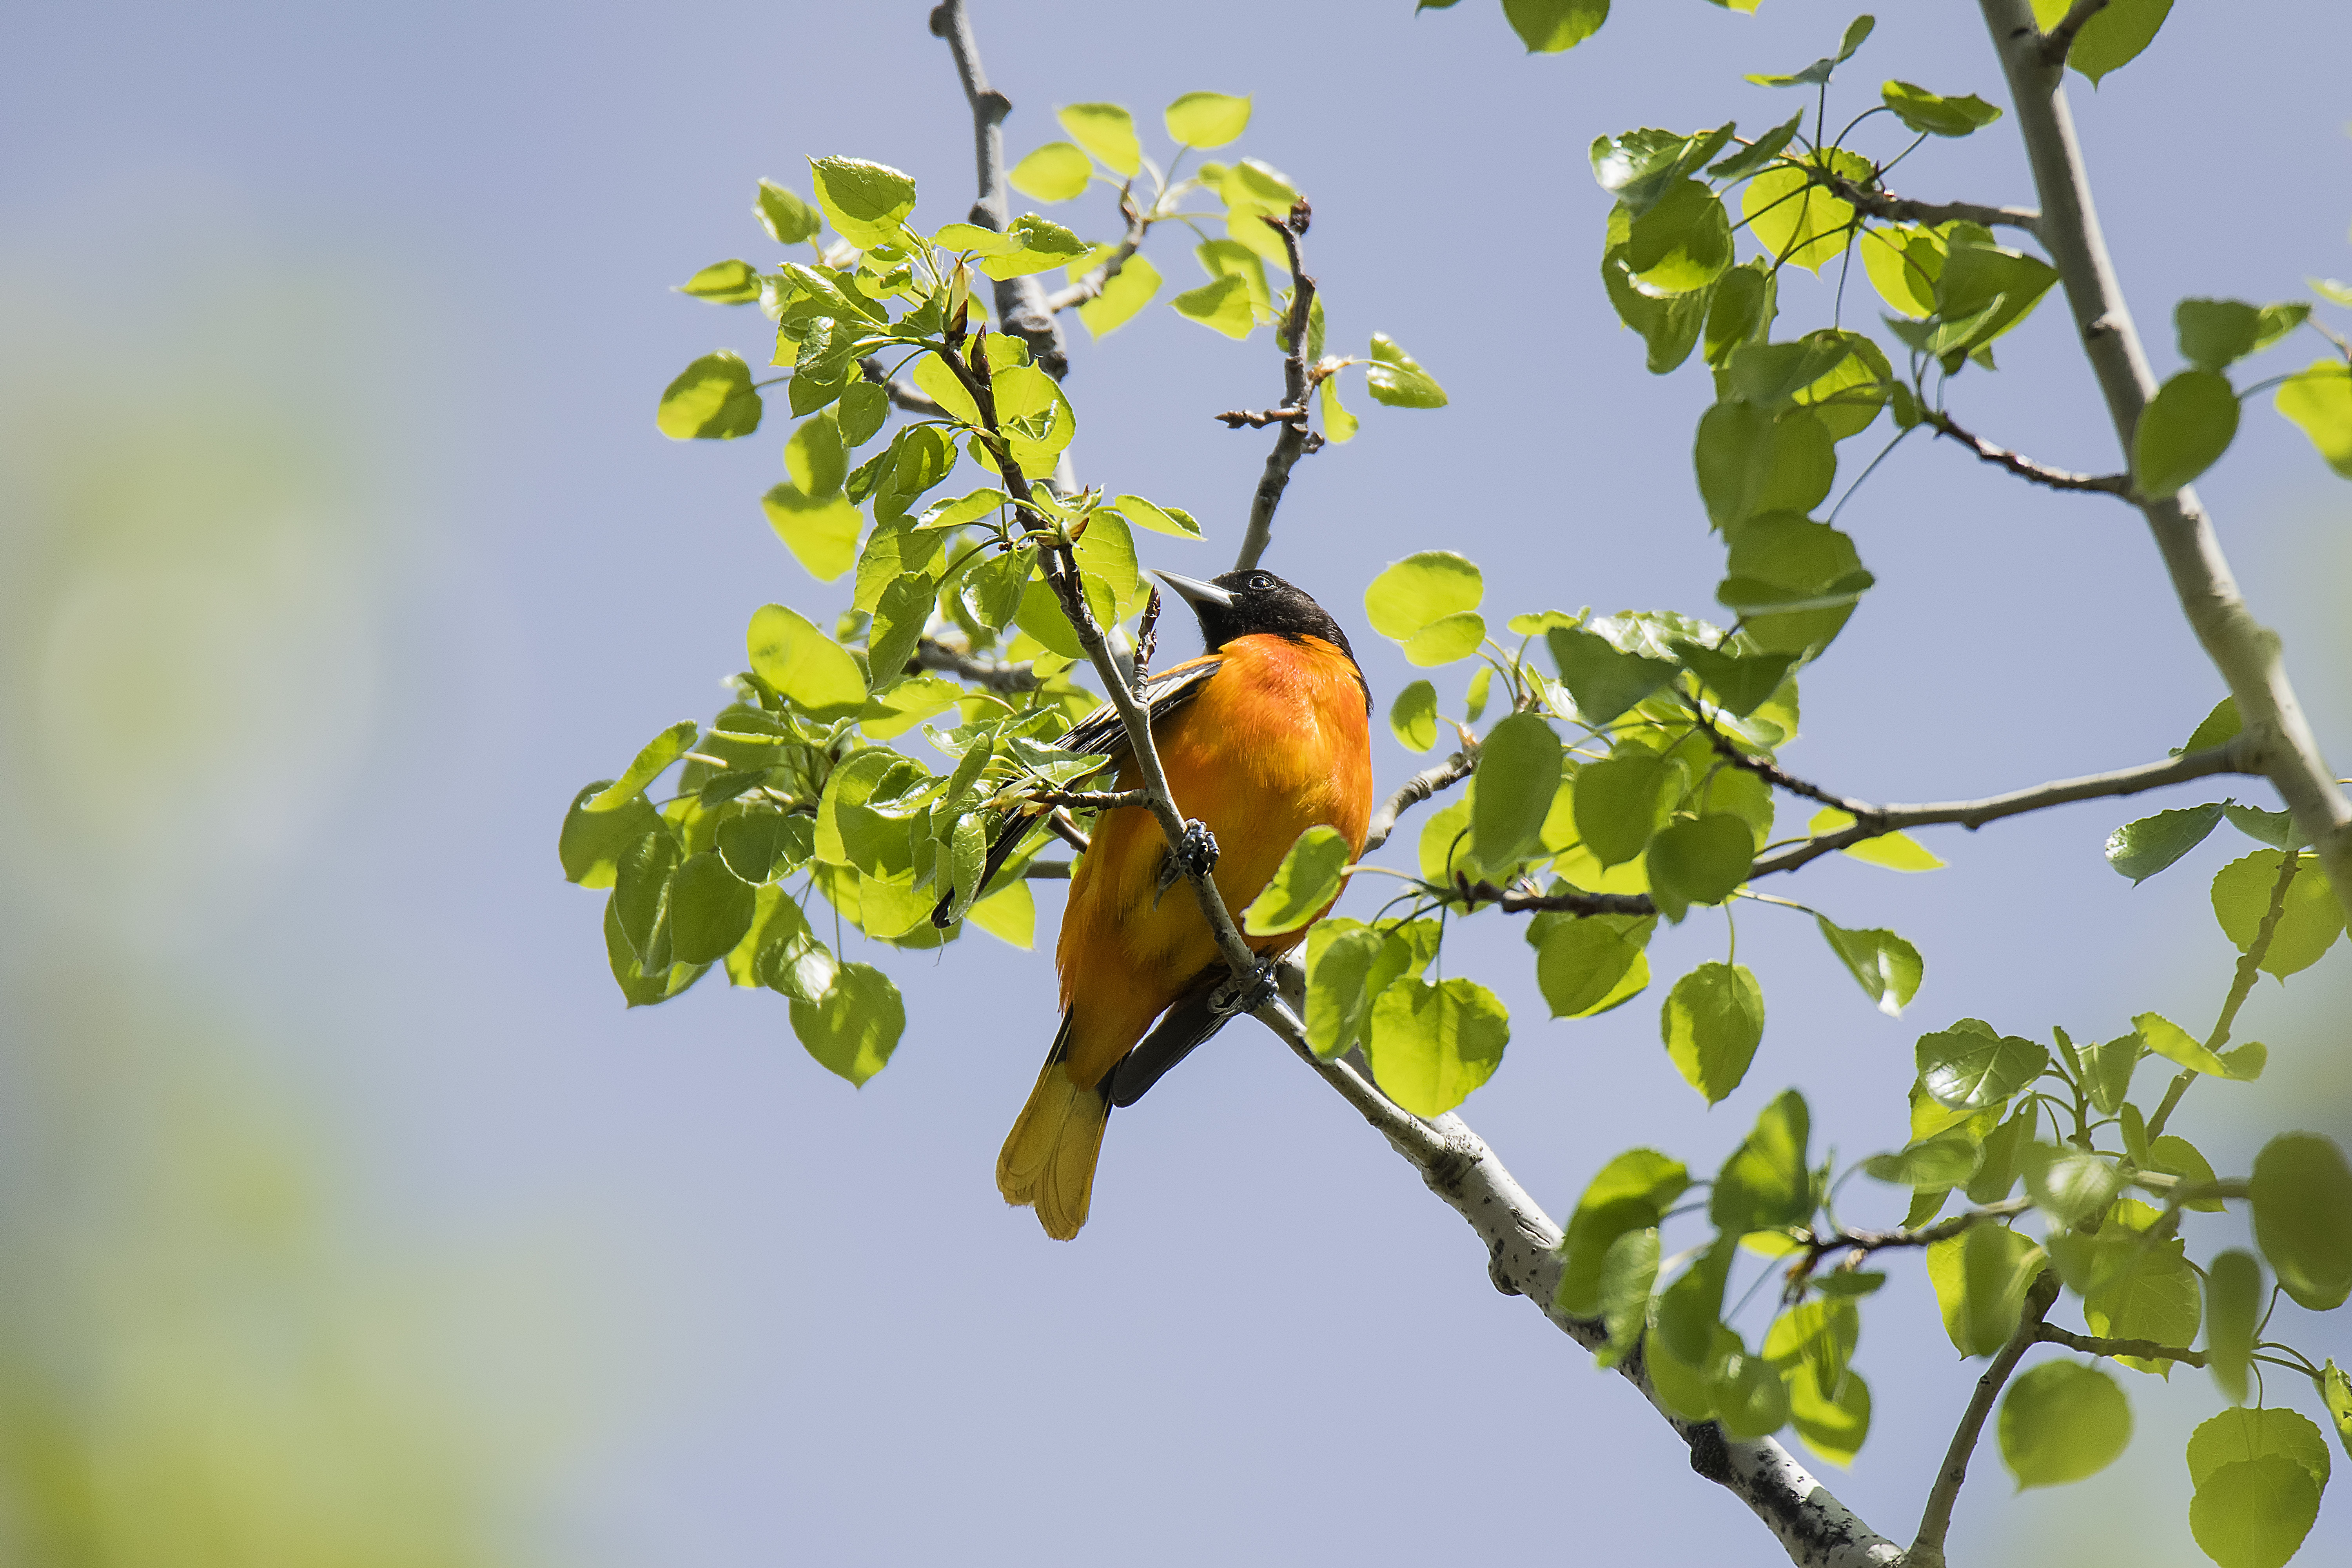
tree, nature, branch, blossom, bird, plant, fruit, sunlight, leaf, flower, food, green, produce, autumn, botany, yellow, flora, fauna, de, canada, quebec, baltimore, sherbrooke, oiseau, oriole, macro photography, flowering plant, woody plant, land plant